Justine Augier

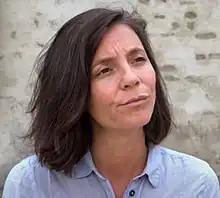

Justine Augier (born 1978) is a French writer, laureate of the 2011 edition of the Prix Fénéon with her novel "En règle avec la nuit".